Marxist–Leninist Communist Organization – Proletarian Way

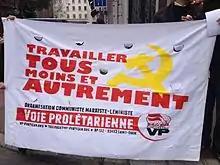
An OCML-Voie Prolétarienne banner at a protest.

Proletarian Way states that it is “active in all the struggles of the working class and the proletariat, in factories and popular neighborhoods”. For example, the employment, support for immigrants, against sexism and homophobia etc.